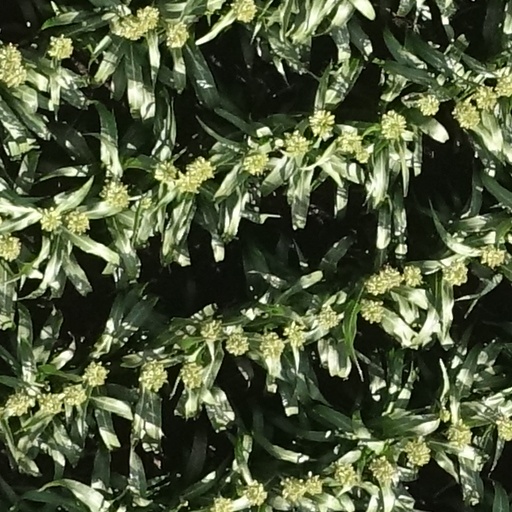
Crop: sorghum